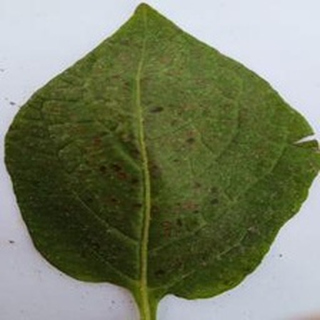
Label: potato_early_blight